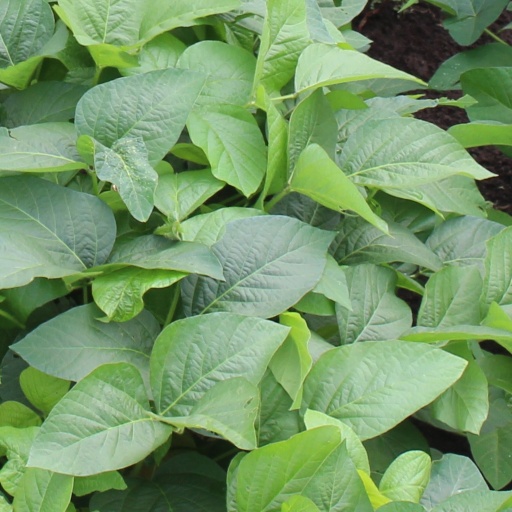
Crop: soybean